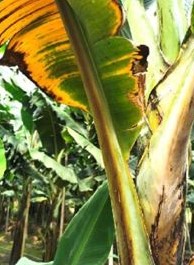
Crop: unknown
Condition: banana_panama_disease